Answer in natural language. How many Paintings are visible in the scene? Choose between the following options: 4, 0, 1, 2 or 3
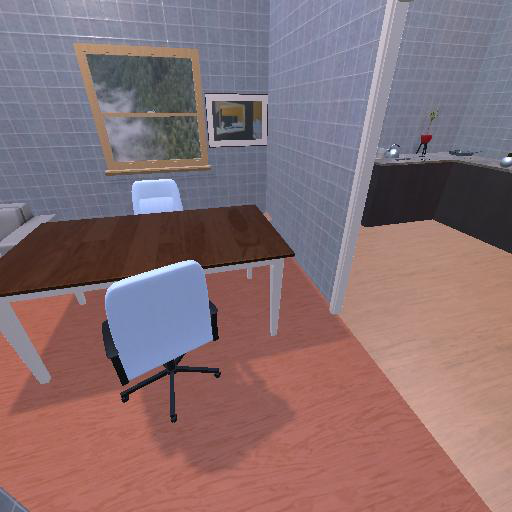
<answer>1</answer>